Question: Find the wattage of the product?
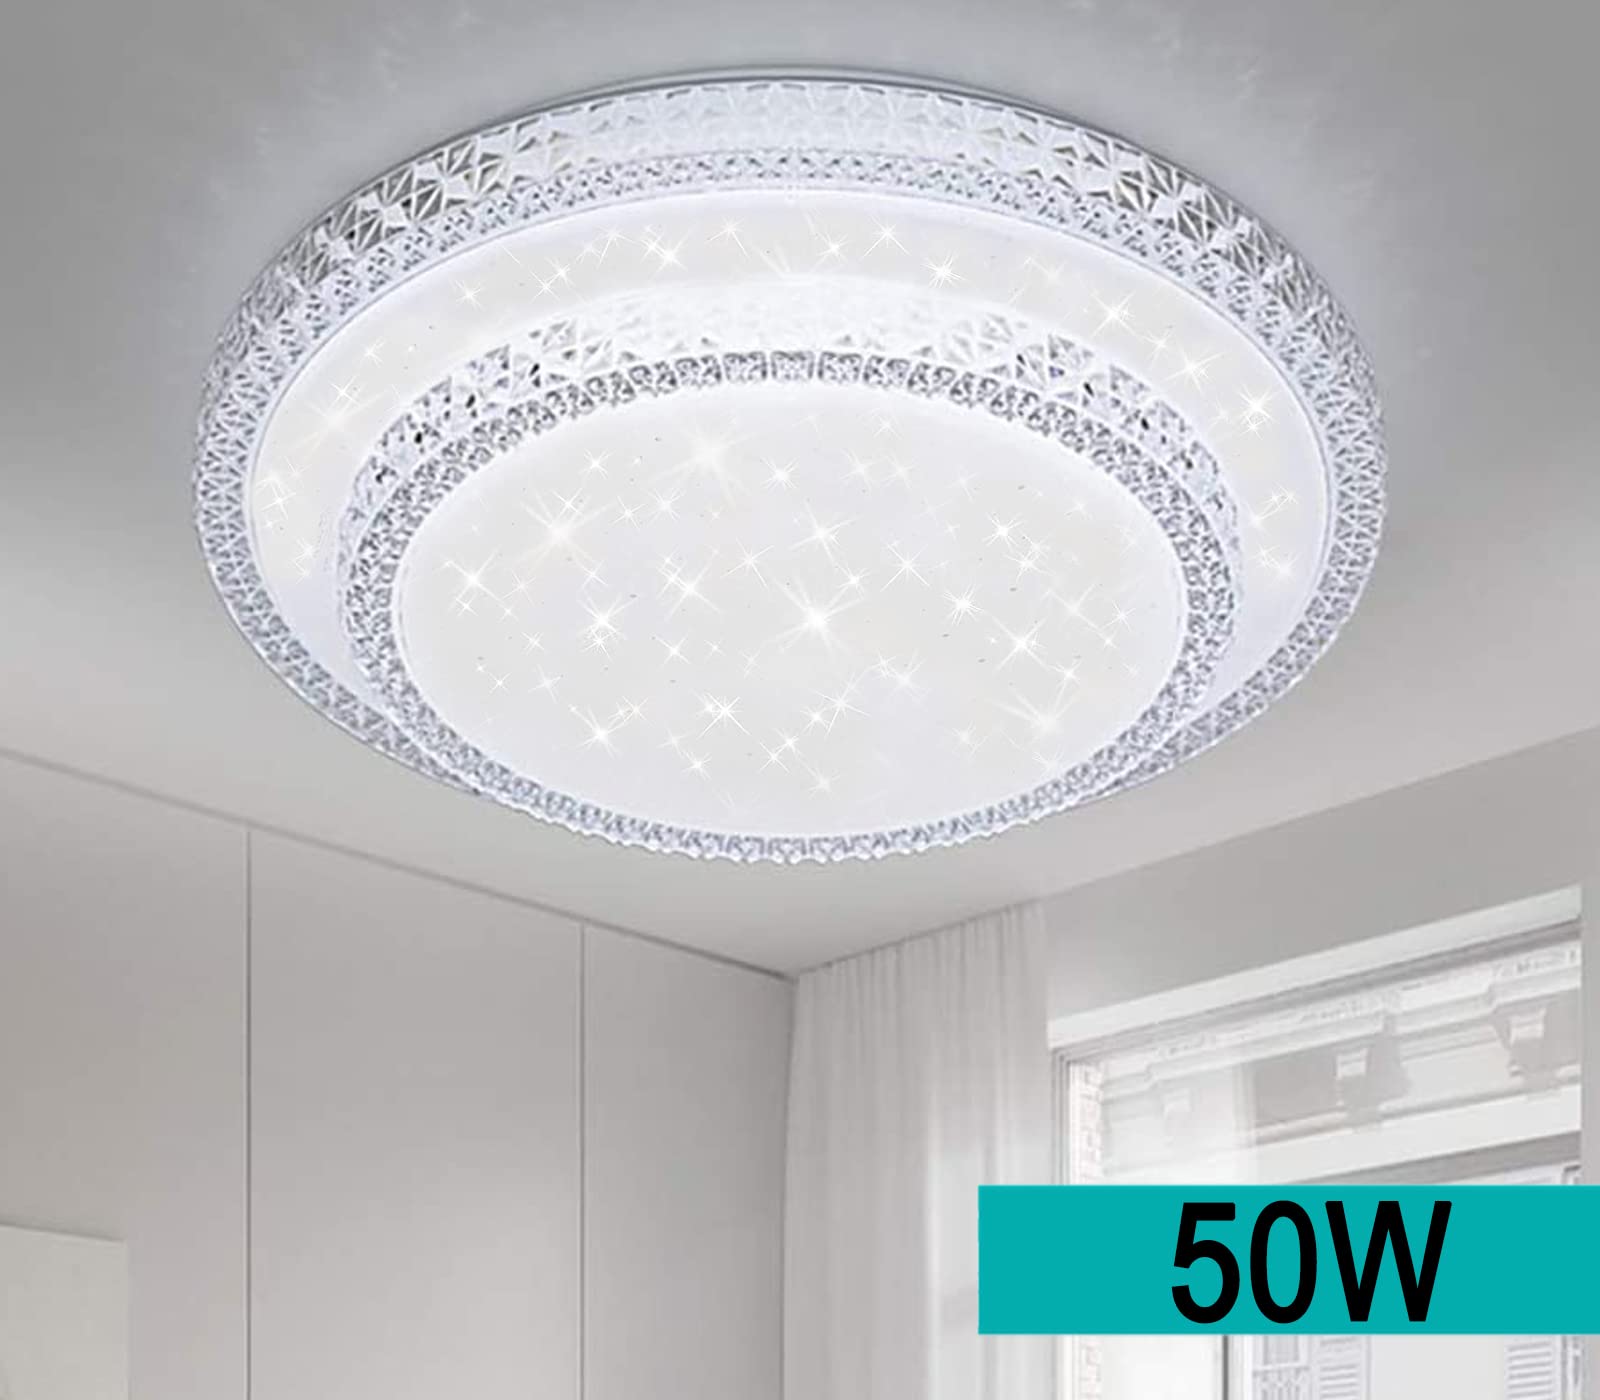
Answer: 50.0 watt